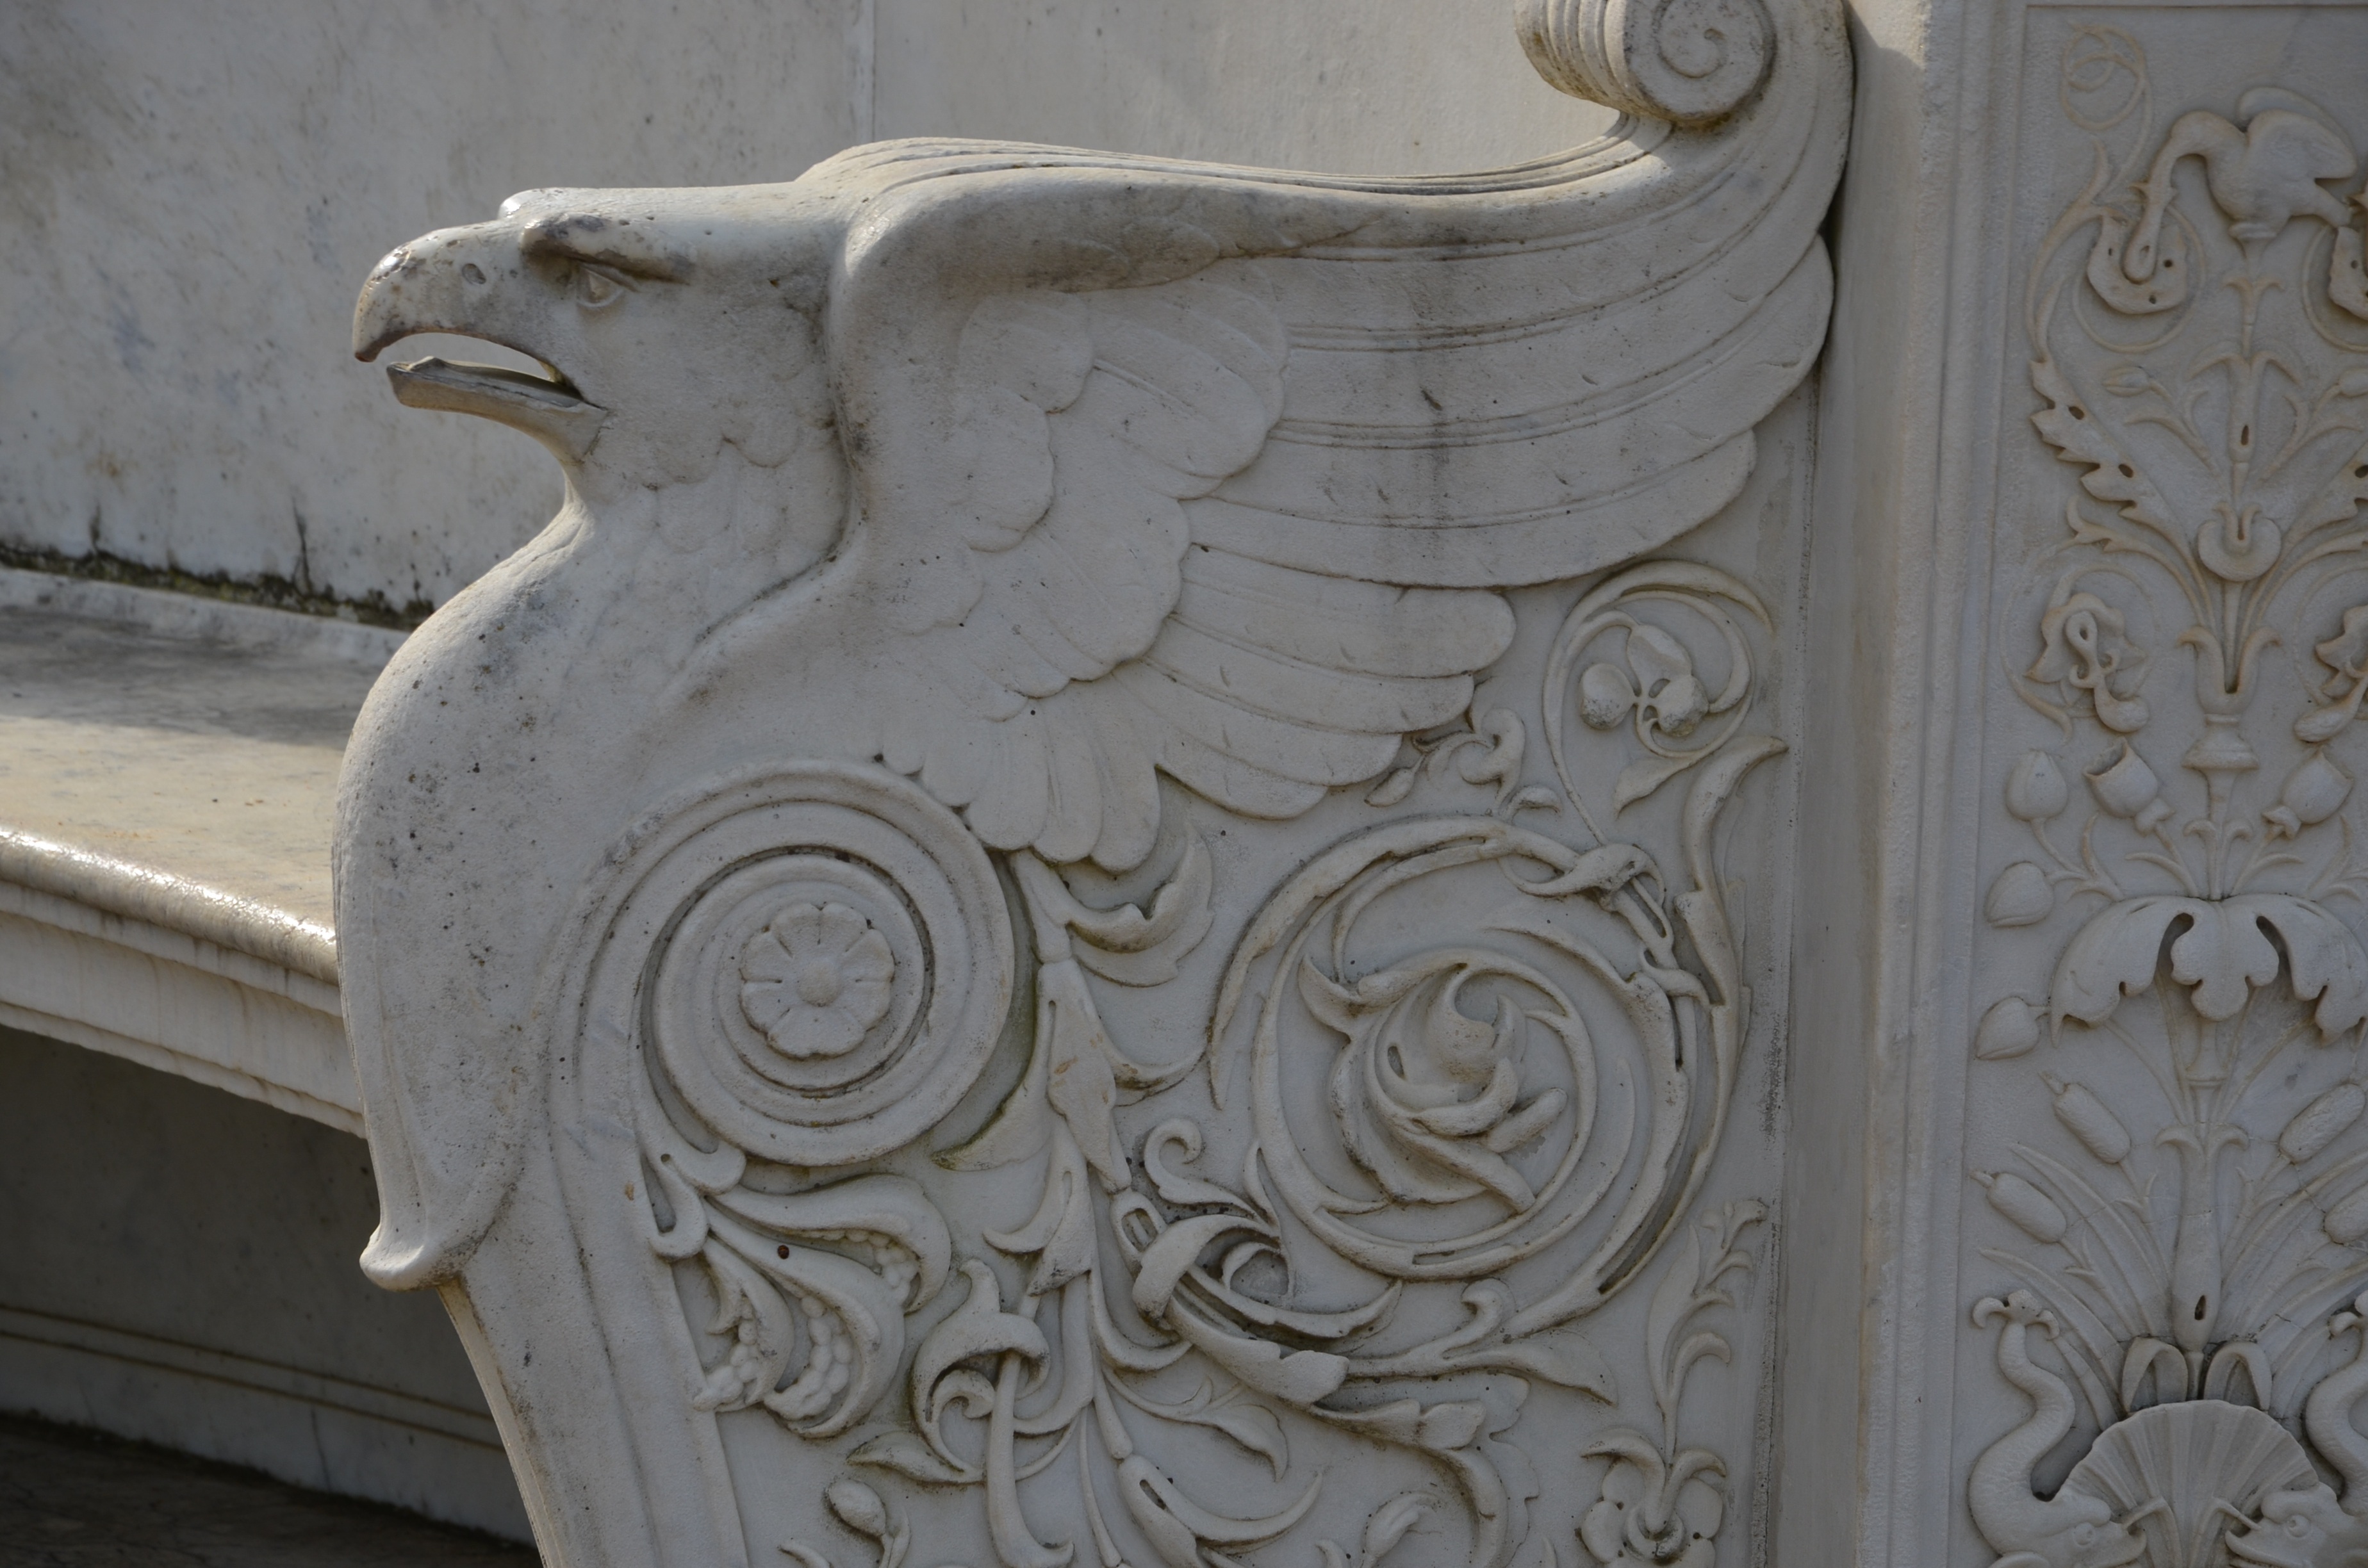
bird, structure, wood, monument, statue, column, ceramic, raptor, sculpture, art, bank, figure, temple, marble, carving, relief, historically, elegance, castle park, arts crafts, adler, sanssouci, stone carving, griffin, park sanssouci, ancient history, baluster, bench rest